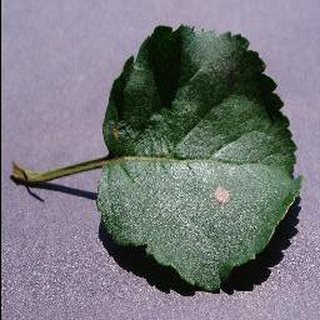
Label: apple_black_rot